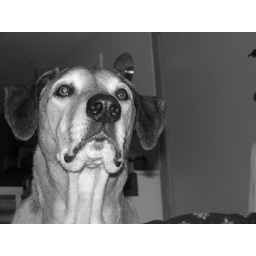
old dog in black and white